Transport in Cameroon

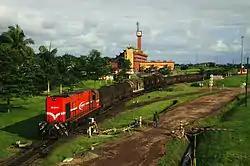

Railways in Cameroon are operated by Camrail, a subsidiary of French investment group Bolloré. As of May 2014, Camrail operated regular daily services on three routes: